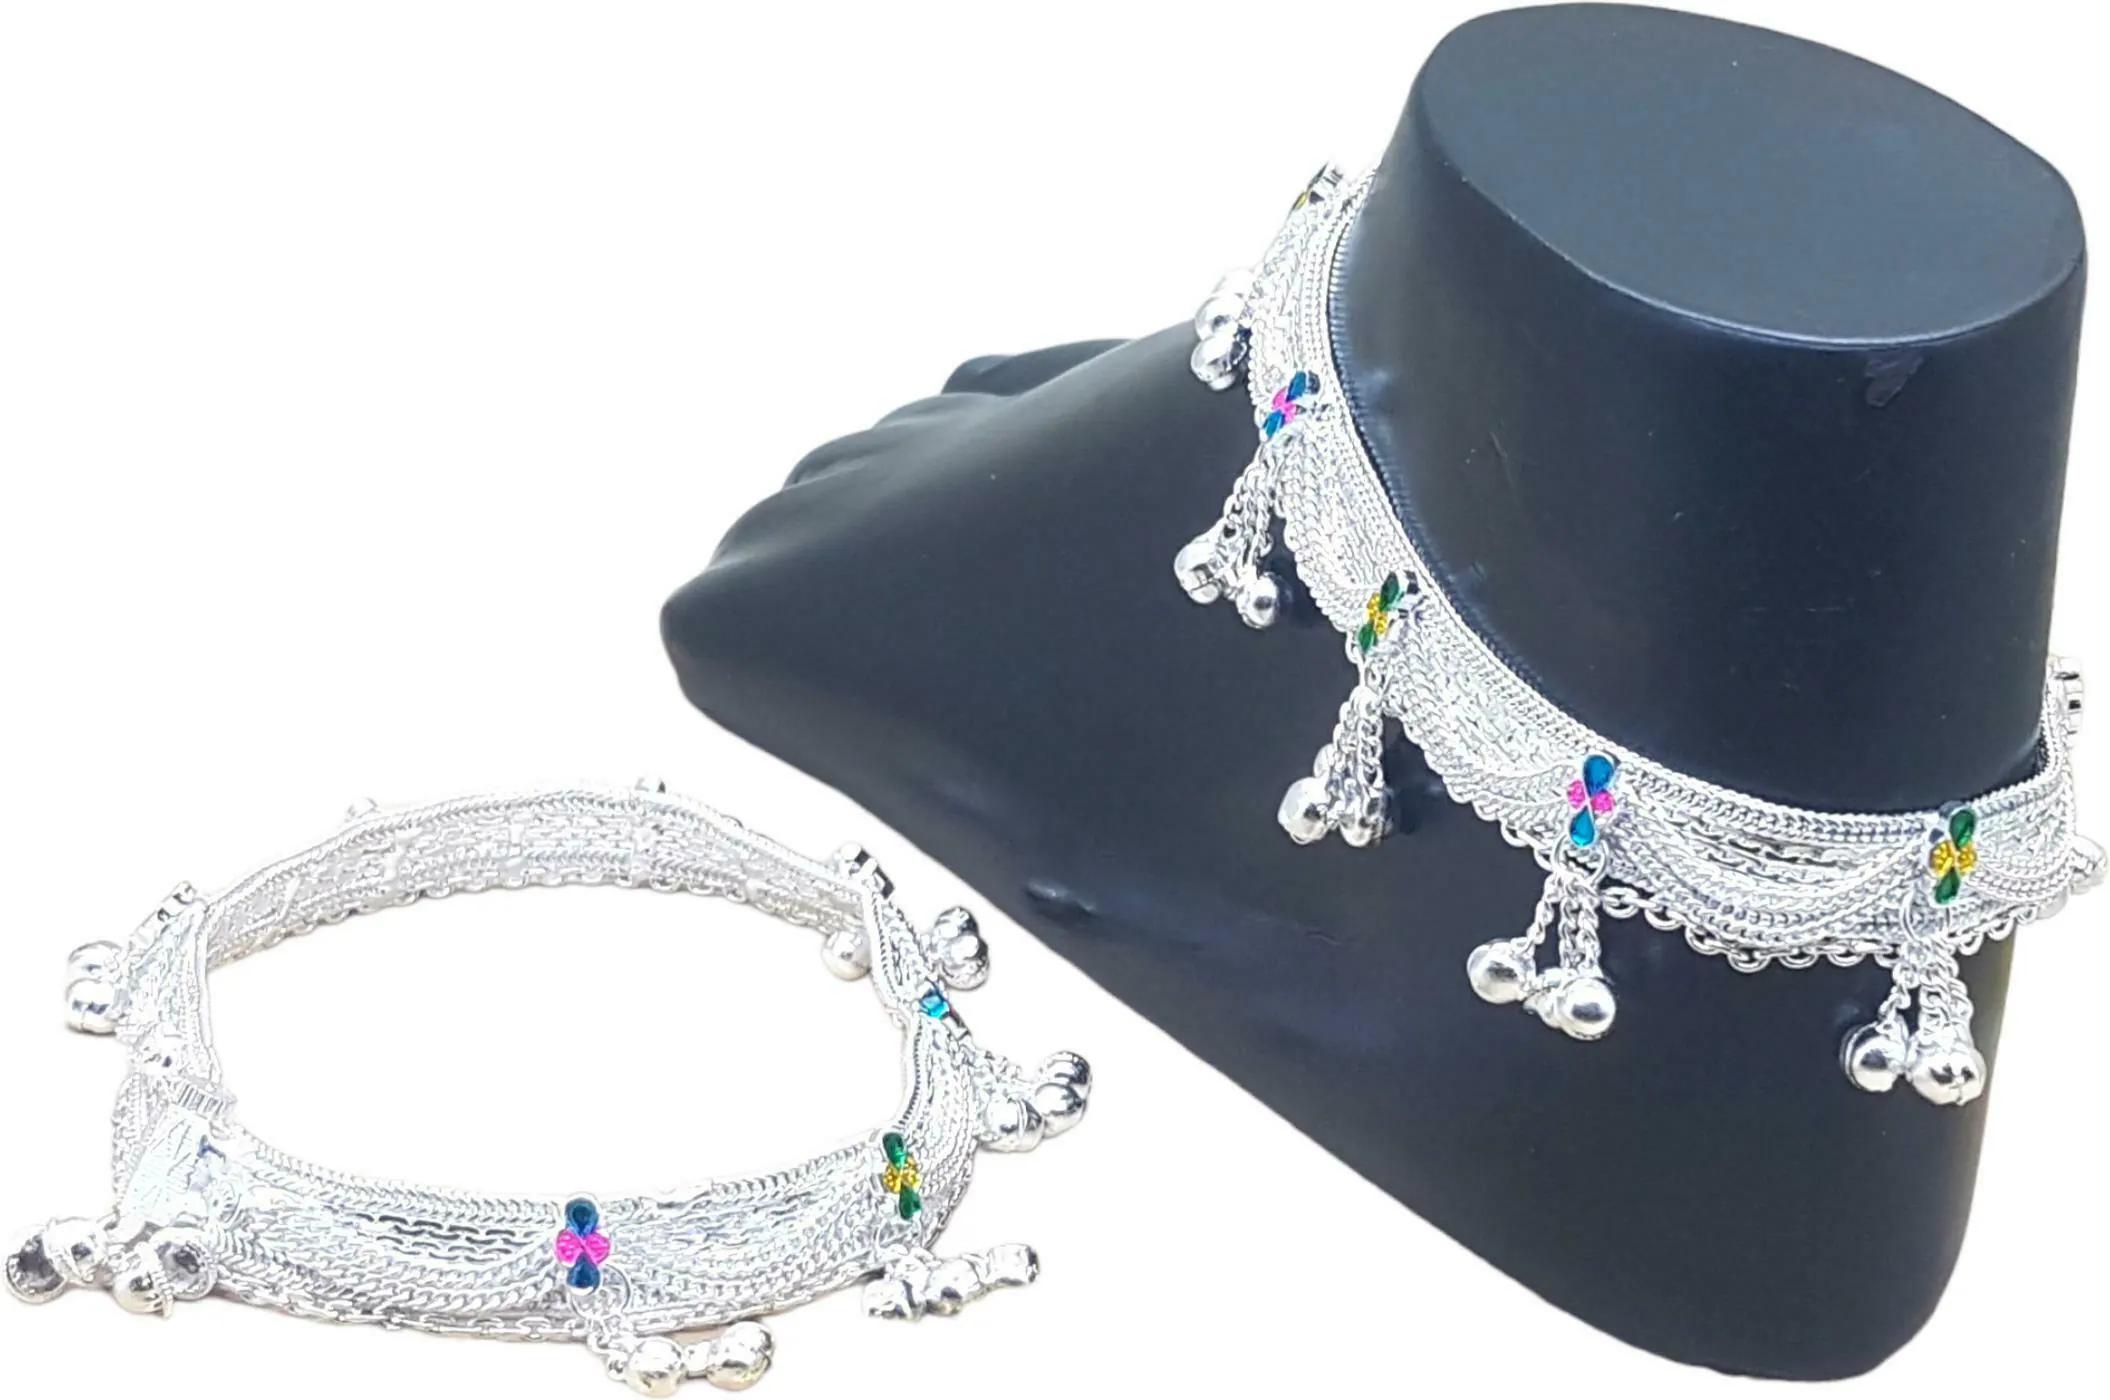
BR Ornaments Shimmering Bejeweled Women Anklets & Toe Rings Alloy Anklet (Pack of 2)
Type: Anklet
Brand: BR Ornaments
Price: Rs. 369
BR Ornaments Shimmering Bejeweled Women Anklets & Toe Rings Alloy Anklet (Pack of 2)